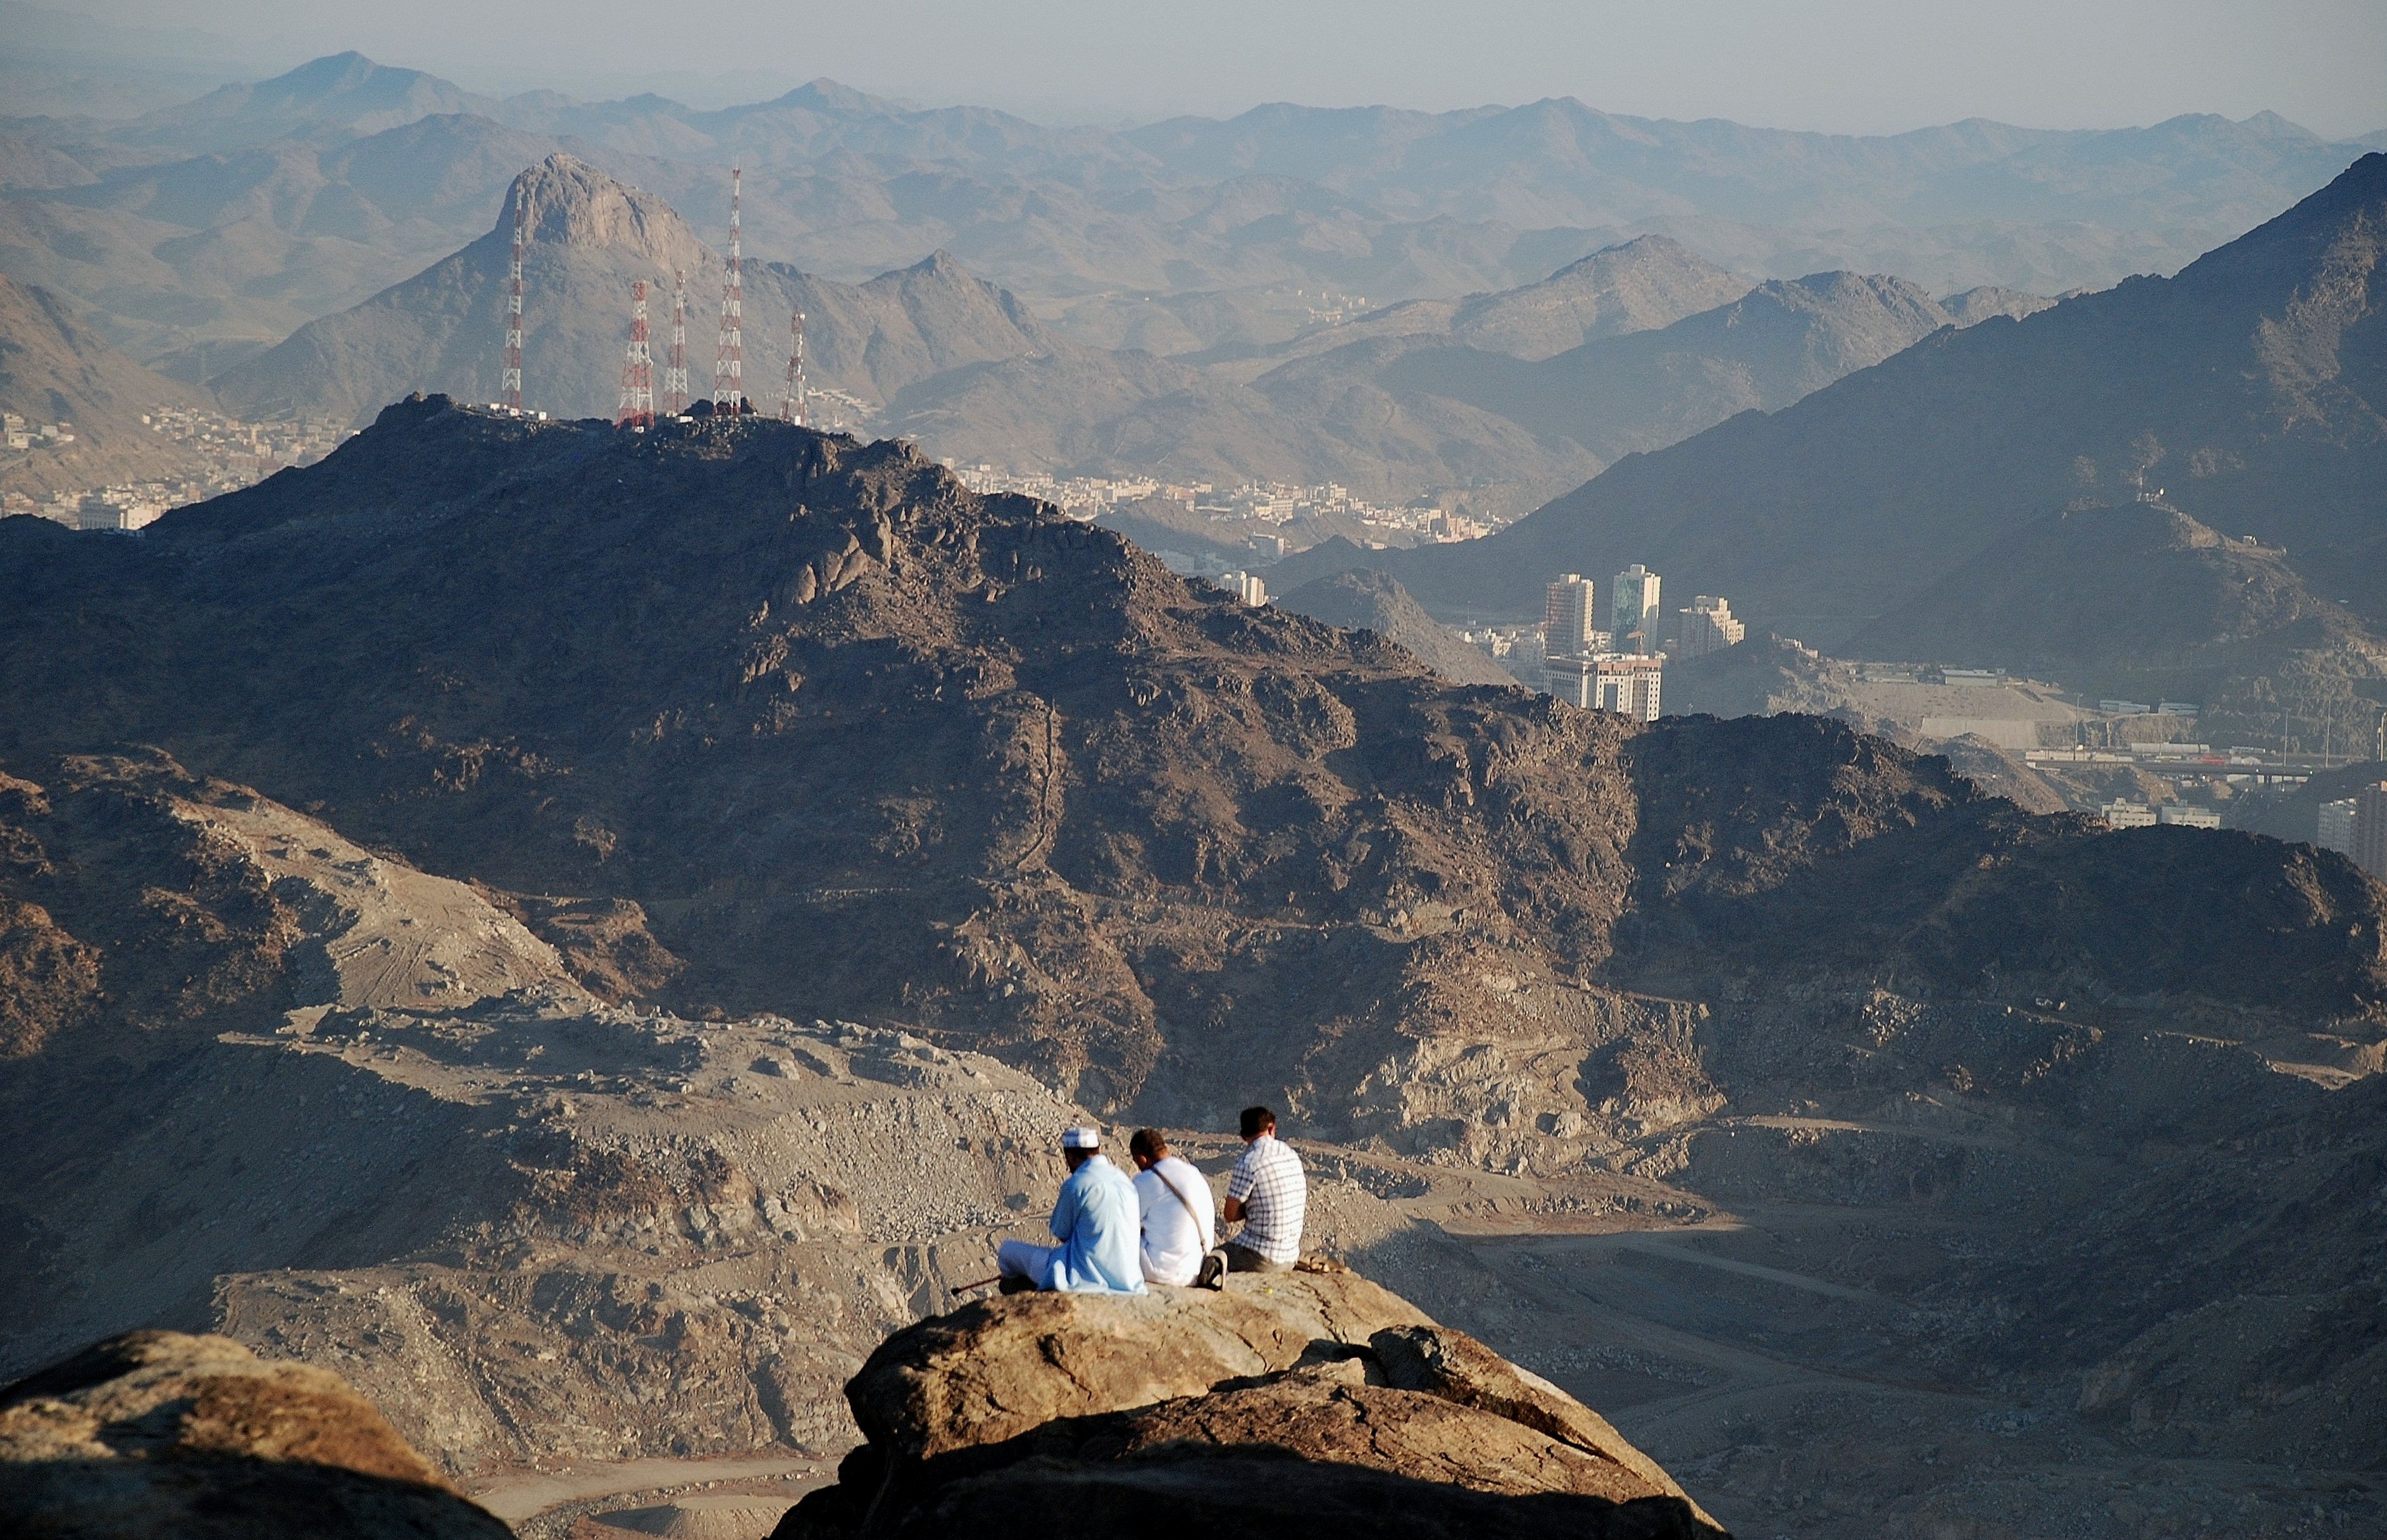
nature, rock, wilderness, walking, mountain, snow, cloud, sky, sunrise, hiking, hill, adventure, view, valley, mountain range, extreme sport, ridge, summit, mountaineering, sports, mountains, alps, backpacking, distant view, landform, outdoor recreation, mecca, geographical feature, mountainous landforms